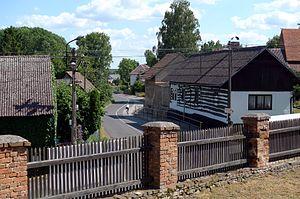
Staré Hrady est une commune du district de Jičín, dans la région de Hradec Králové, en République tchèque. Sa population s'élevait à 188 habitants en 2017.